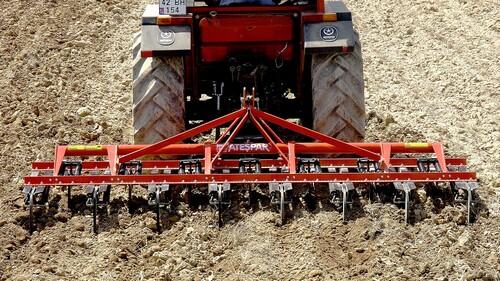
Mfumo wa kilimo cha kisasa cha kitaalamu na kiteknolojia zaidi, kinachohusisha matumizi ya mashine mbalimbali katika utendaji kazi wake. Njia hii ni muhimu itakayomwezesha mkulima, kuendesha shughuli zake katika eneo lolote, bila kuzingatia hali ya eneo husika.